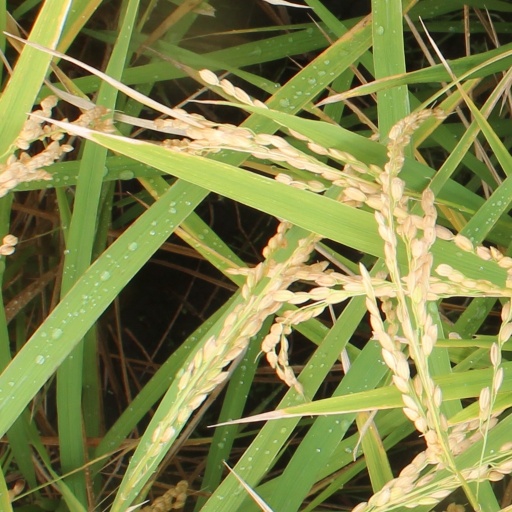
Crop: rice